Legend of the Dragon (film)

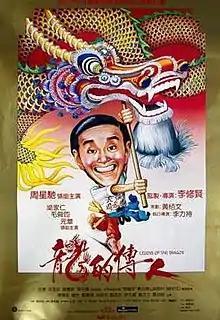
Poster

Legend of the Dragon is a 1990 Hong Kong action-comedy film directed by Danny Lee, starring Stephen Chow, Teresa Mo, Bryan Leung and Yuen Wah.